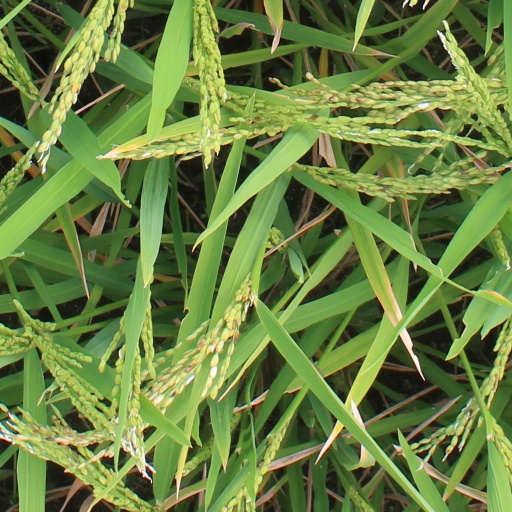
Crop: rice